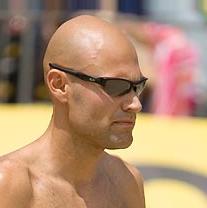
Age: 26